Predrag Nikolić

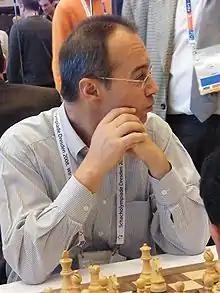
Nikolić at the Dresden Olympiad in 2008

Predrag Nikolić (born 11 September 1960 in Bosanski Šamac) is a Bosnian chess grandmaster.